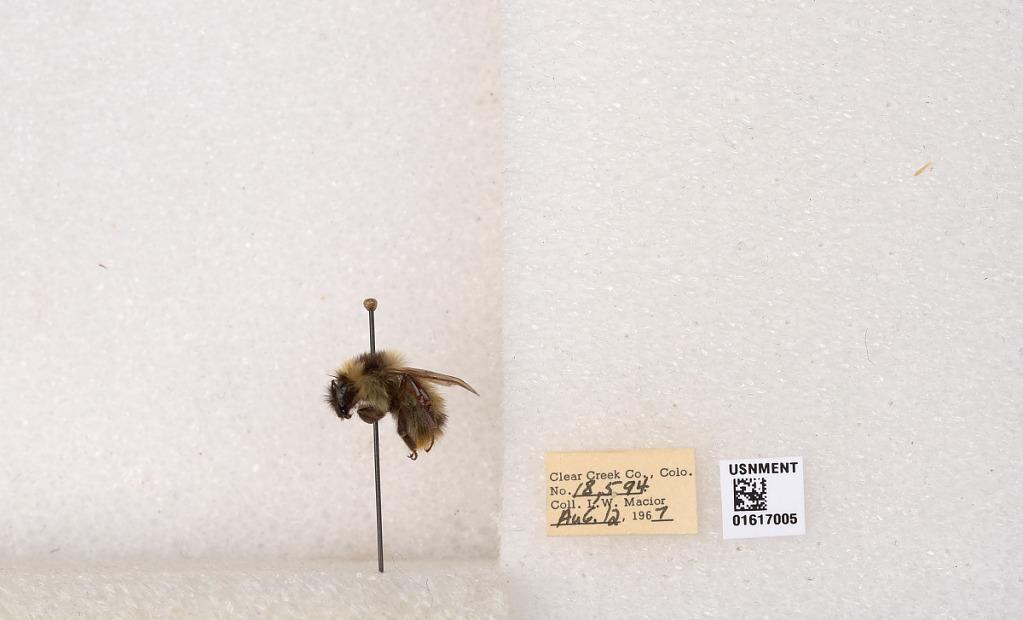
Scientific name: Bombus kirbyellus
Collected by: L. Macior
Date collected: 1967-8-12
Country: United States
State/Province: Colorado
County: Clear Creek
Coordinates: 39.6891, -105.644